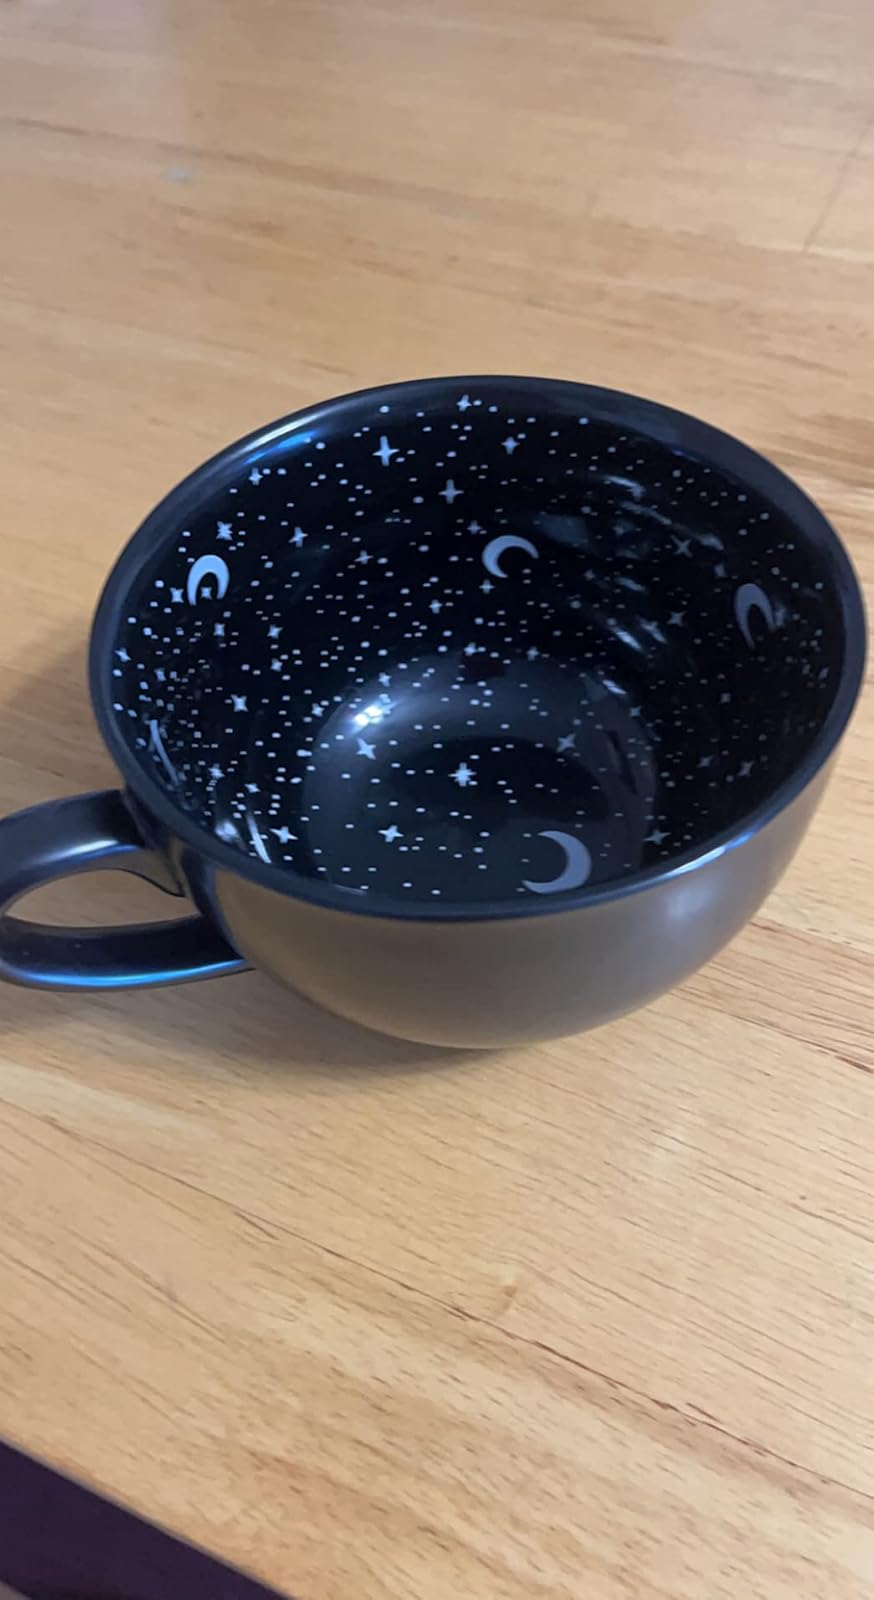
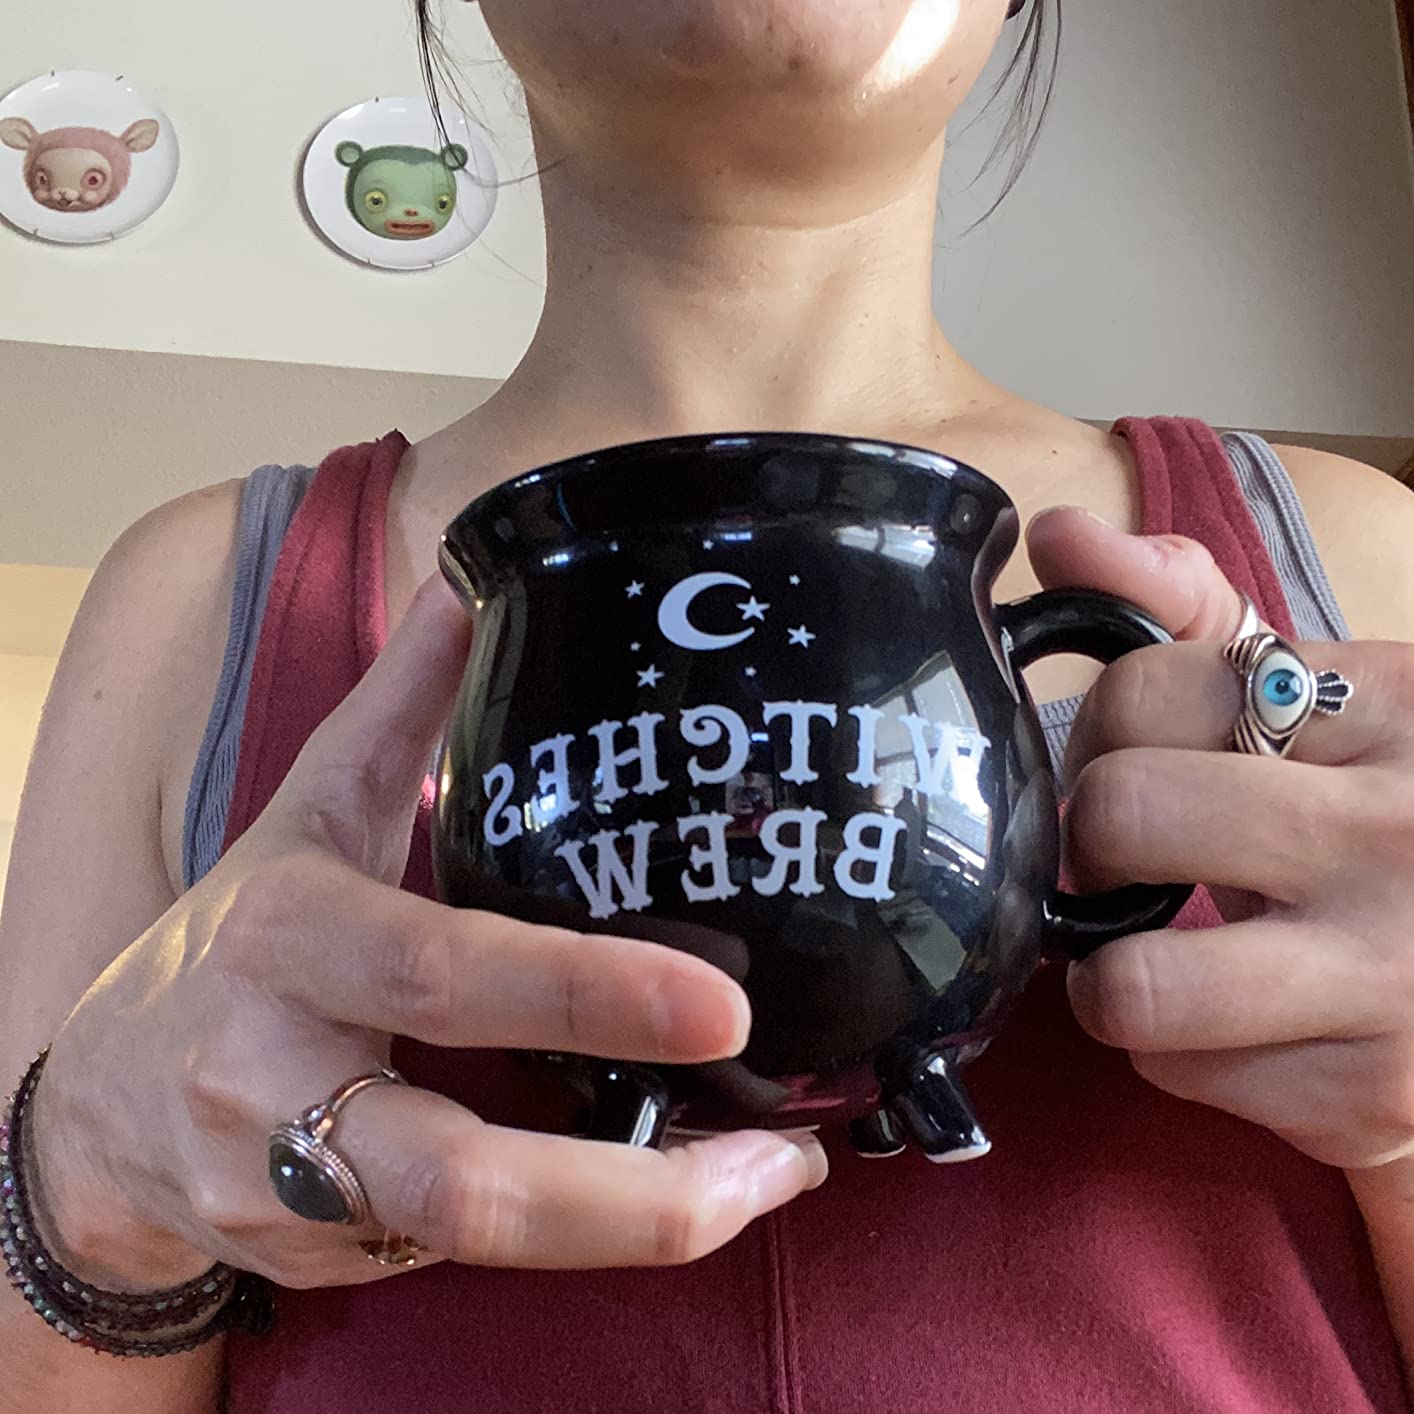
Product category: items_mug
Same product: no